River Rea

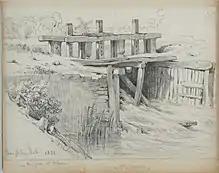
A floodgate on the river at Vaughton's Hole (now Vaughton St), Highgate, Birmingham, drawn in 1831 by Henry Harris Lines

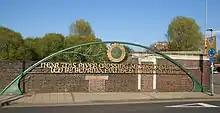
One of the Gooch Street Bridge arches

Wychall Reservoir, near the river at Kings Norton, was built in the early 19th century by the Worcester Canal Company after mill owners claimed that water was being taken from the river to fill the canal and reducing the working effectiveness of their mills. Following Kings Norton, the river flows through Stirchley. It is now culverted for much of its course through Birmingham, during which it passes through the Pebble Mill area and Cannon Hill Park then Calthorpe Park. A pair of decorative arches on the bridge where Gooch Street crosses the river mark the first settlement of Birmingham. The medieval hamlet of Birmingham was built on a crossing on the Rea in what is now Digbeth. Many of the street names in the area refer to the river or its mills. These include Rea Street, Floodgate Street, River Street and Duddeston Mill Road. There are proposals to include a riverside walk and new bridge over the Rea at Digbeth's Custard Factory media and arts complex (now complete). There are also proposals for the river to be uncovered at the Warwick Bar area of Digbeth.